Bee-eater

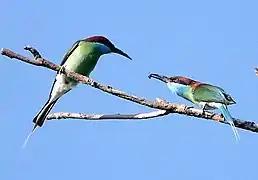
A male blue-throated bee-eater presents his mate with a captured insect

The bee-eaters are almost exclusively aerial hunters of insect prey. Prey is caught either on the wing or more commonly from an exposed perch from which the bee-eater watches for prey. Smaller, rounder-winged bee-eaters typically hunt from branches and twigs closer to the ground, whereas the larger species hunt from tree tops or telephone wires. One unusual technique often used by carmine bee-eaters is to ride on the backs of bustards.